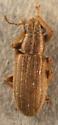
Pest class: pea_leaf_weevil